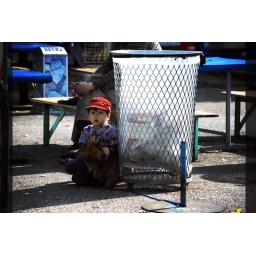
boy with dog in Osaka Park